Sansha

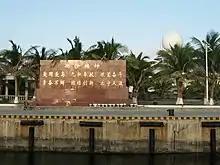
Yongxing Town on Woody Island

In March 1953, as talks were proceeding with the French on the handing over of Hainan and territories south of Guangdong to the People's Republic of China, the Chinese State Council authorized the establishment of a separate "Guangdong Province Paracels, Spratlys, and Zhongsha Islands Authority" as a county-level administrative division on Woody Island (Yongxing Dao). However, the island continued to support a threadbare population of fisherfolk at that time. In March 1959, this authority was upgraded to an administrative office in the name of "Guangdong Province Paracels, Spratlys, and Zhongsha Islands Revolutionary Committee". In October 1984, the administration of Sansha consisting of Yongxing Dao (Woody Island) and other islands in the South China sea was transferred to Hainan. This coincided with the establishment of Hainan as a separate administrative region. In September 1988, the authority's name was officially changed to the "Hainan Province Paracels, Spratlys, and Zhongsha Islands Authority". On 25 December 2006, Woody Island 'census-town's' first-ever "Residents' and Fishermen's Congress" was held. Three representatives at the township and village levels were selected to represent the census-town's Neighborhood Committee of the North and South Villages. The Neighborhood Committee began work on Woody Island the following day with an office at the Border Guards of the Paracels' Police Station. These were the first ever actual subdivisions created within the county-level authority.